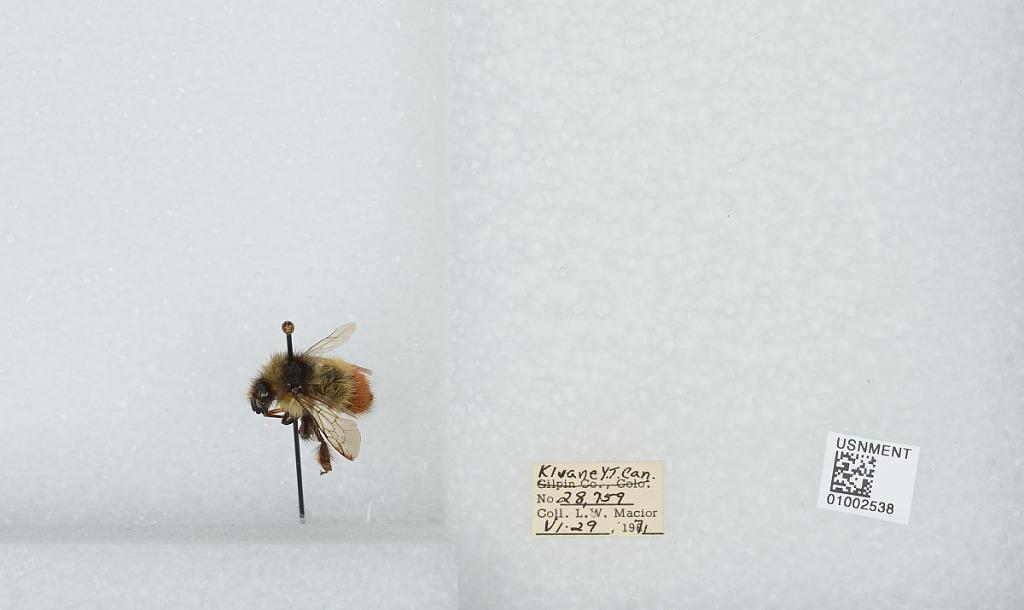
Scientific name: Bombus (Pyrobombus) flavifrons Cresson
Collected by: L. Macior
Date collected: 1971-6-29
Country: Canada
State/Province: Yukon Territory
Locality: Kluane
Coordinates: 60.75, -139.5